Edward Albert Stone

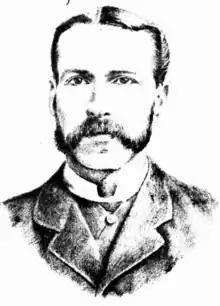
Stone in 1888

Sir Edward Albert Stone (9 March 1844 – 2 April 1920) was an Australian lawyer, lieutenant governor, politician and the fourth Chief Justice of Western Australia.